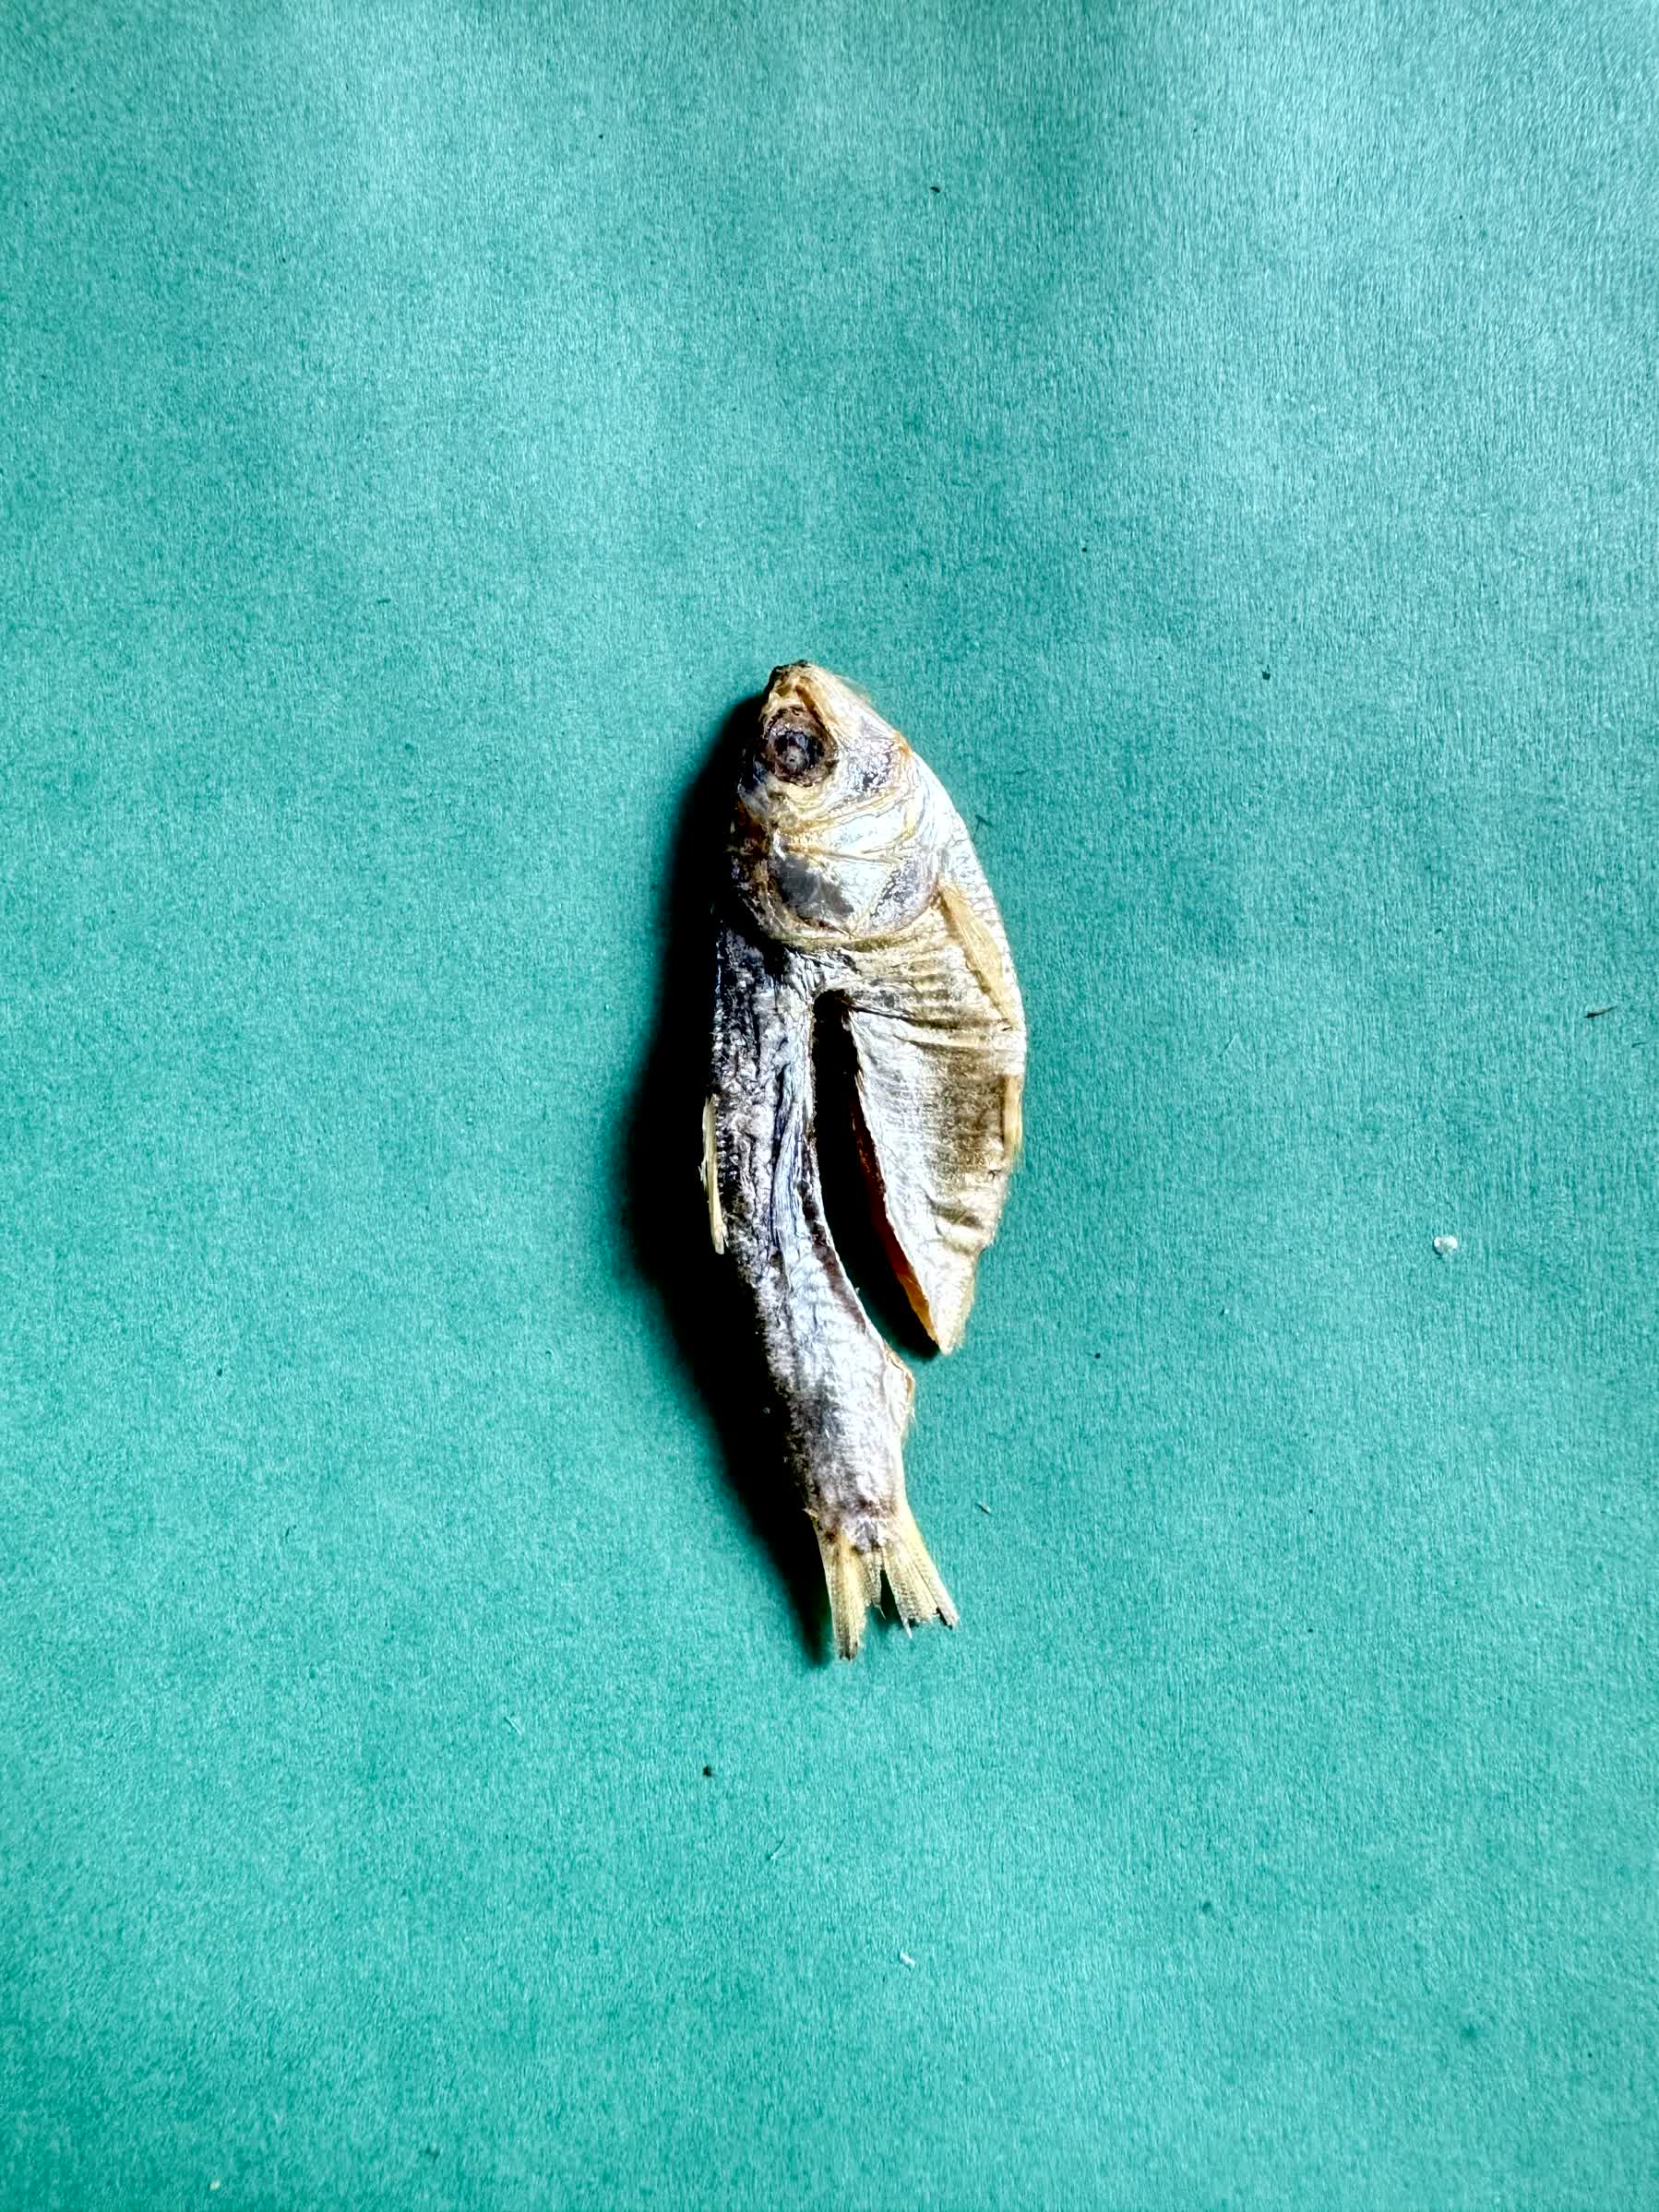
Species: Chapila